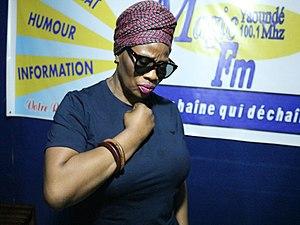
L'artiste K-Tino en 2018 dans ""La Grosse Emission"" sur Magic FM, lors sa tournée média pour présenter son single Wata Fufu."
K-Tino, de son vrai nom Catherine Edoa Ngoa, est une chanteuse de Bikutsi très populaire, surnommée « la femme du peuple ». Elle chante notamment en ewondo et en français.